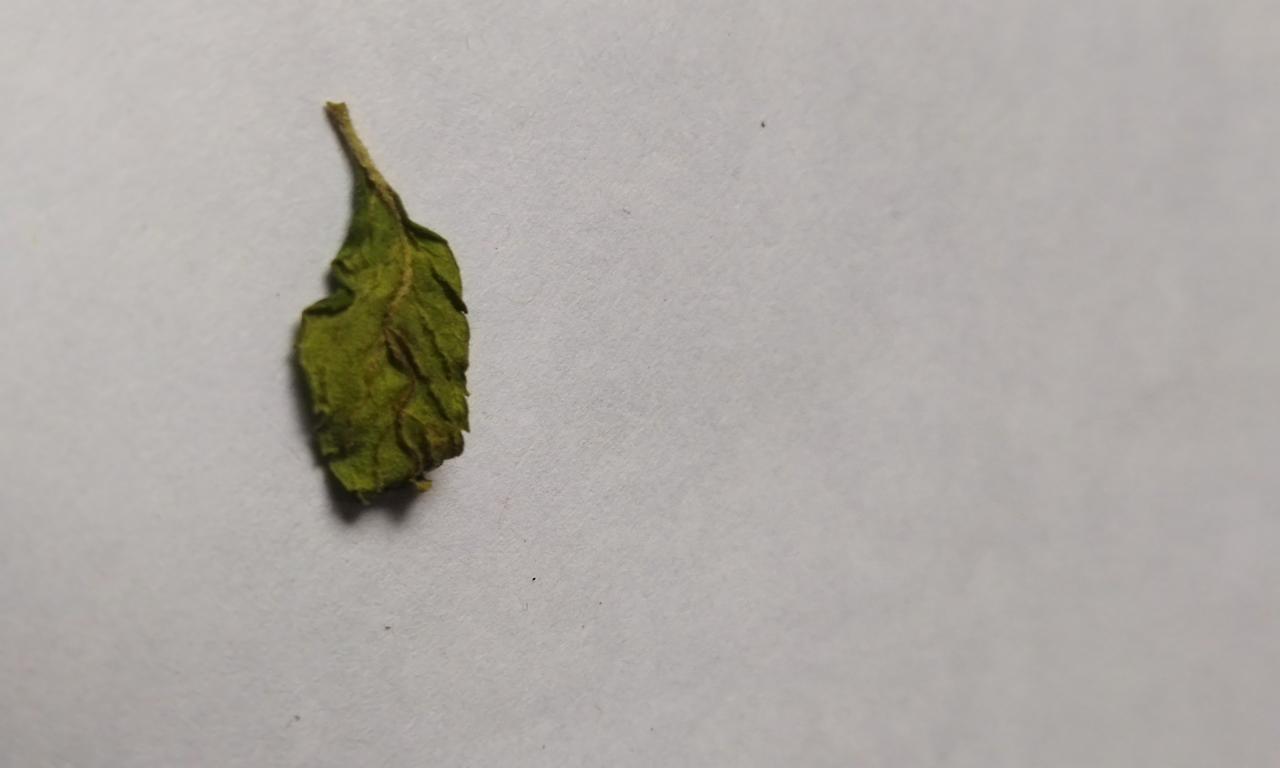
Label: Dried